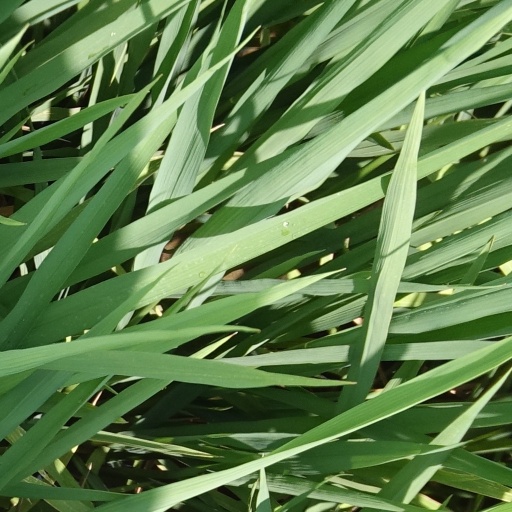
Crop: rice